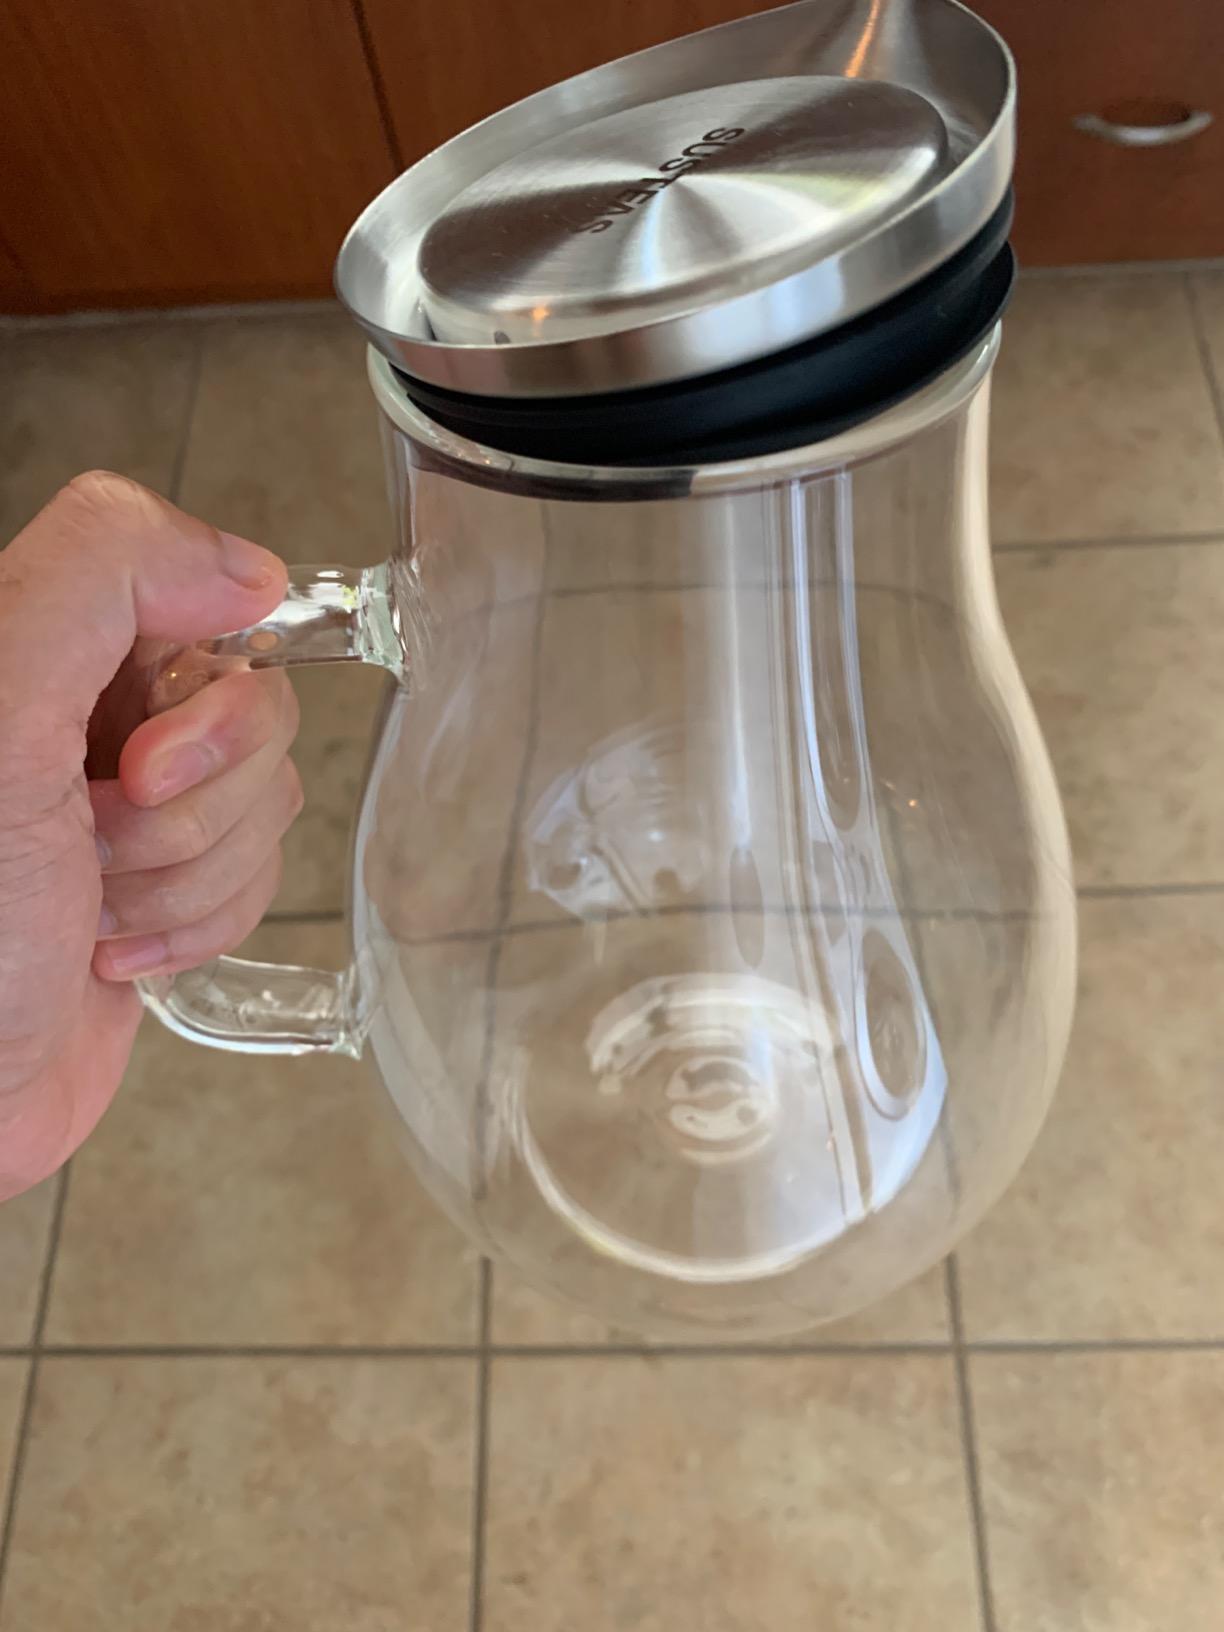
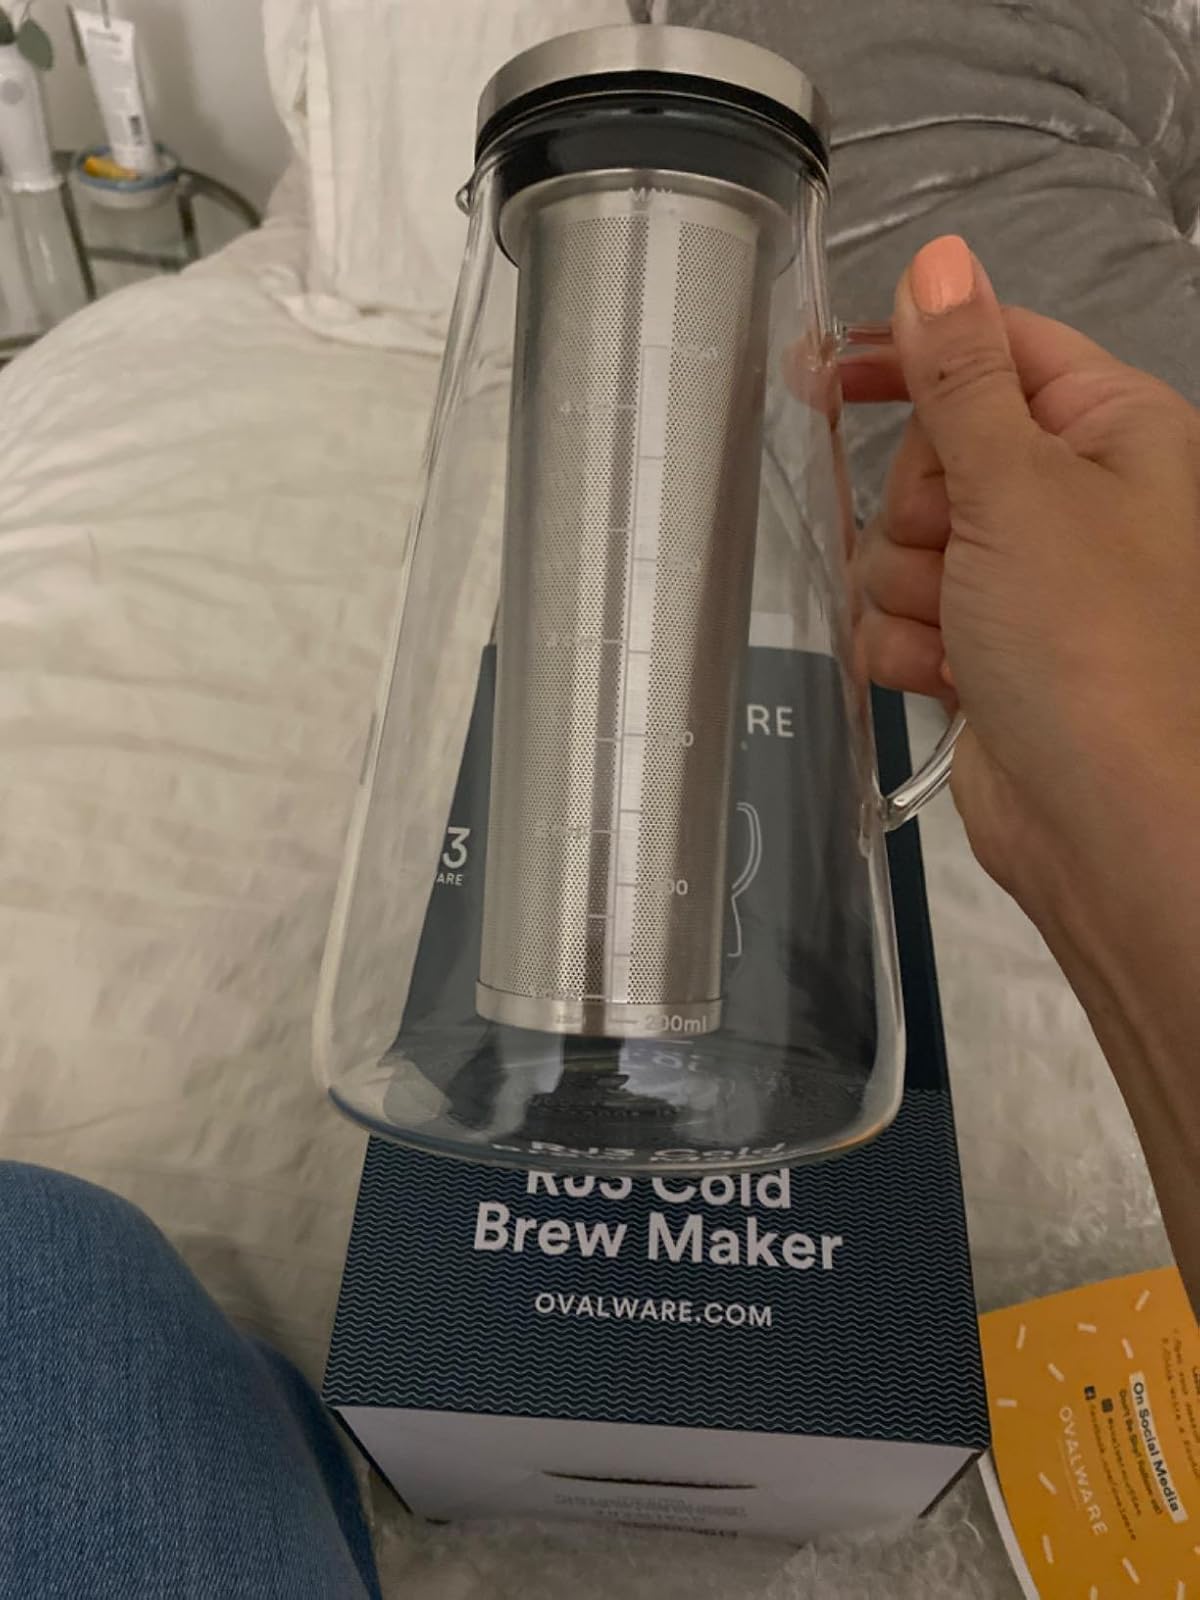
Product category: items_tea
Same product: no